First Cemetery of Athens

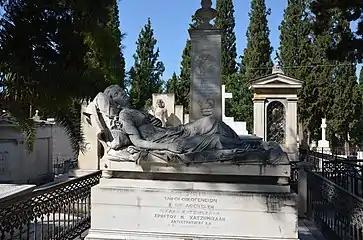
Tomb of Sofia Afentaki with the "Sleeping Female Figure" statue, a work of Yannoulis Chalepas.

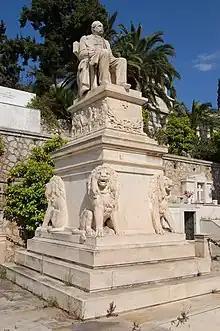
Tomb of Georgios Averoff.

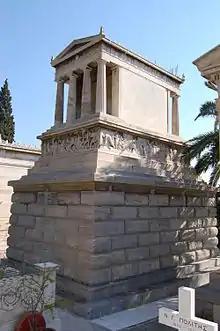
Tomb of Heinrich Schliemann.

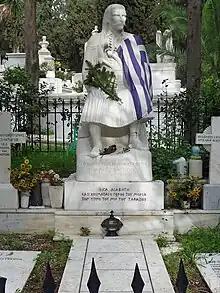
Tomb of Theodoros Kolokotronis.

The First Cemetery of Athens ("Próto Nekrotafeío Athinón") is the official cemetery of the City of Athens and the first to be built. It opened in 1837 and soon became a prestigious cemetery for Greeks and foreigners.